The Lion King (musical)

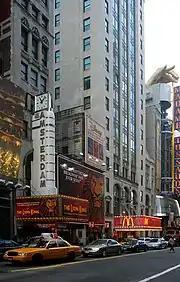
"The Lion King" on Broadway showing originally at the New Amsterdam Theater (shown); it is now showing at the Minskoff.

Several new scenes are present, including a conversation between Mufasa and Zazu about Mufasa's parenting and a perilous scene in which Timon finds himself nearly drowning in a waterfall while Simba feels powerless to help him. A major narrative addition is the depiction of Nala's departure in the scene "The Madness of King Scar", where the mentally deteriorating villain tries to make Nala his mate. Nala refuses and later announces her intention to depart the Pride Lands and find help. She receives the blessings of the lionesses and Rafiki during the new song "Shadowland".